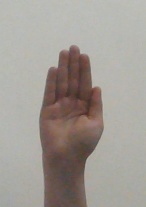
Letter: seen